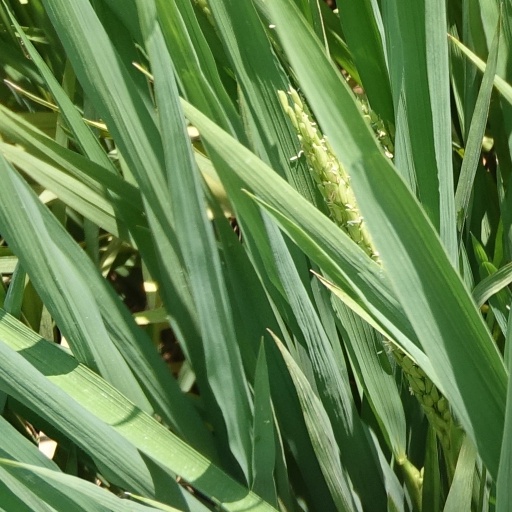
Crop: rice